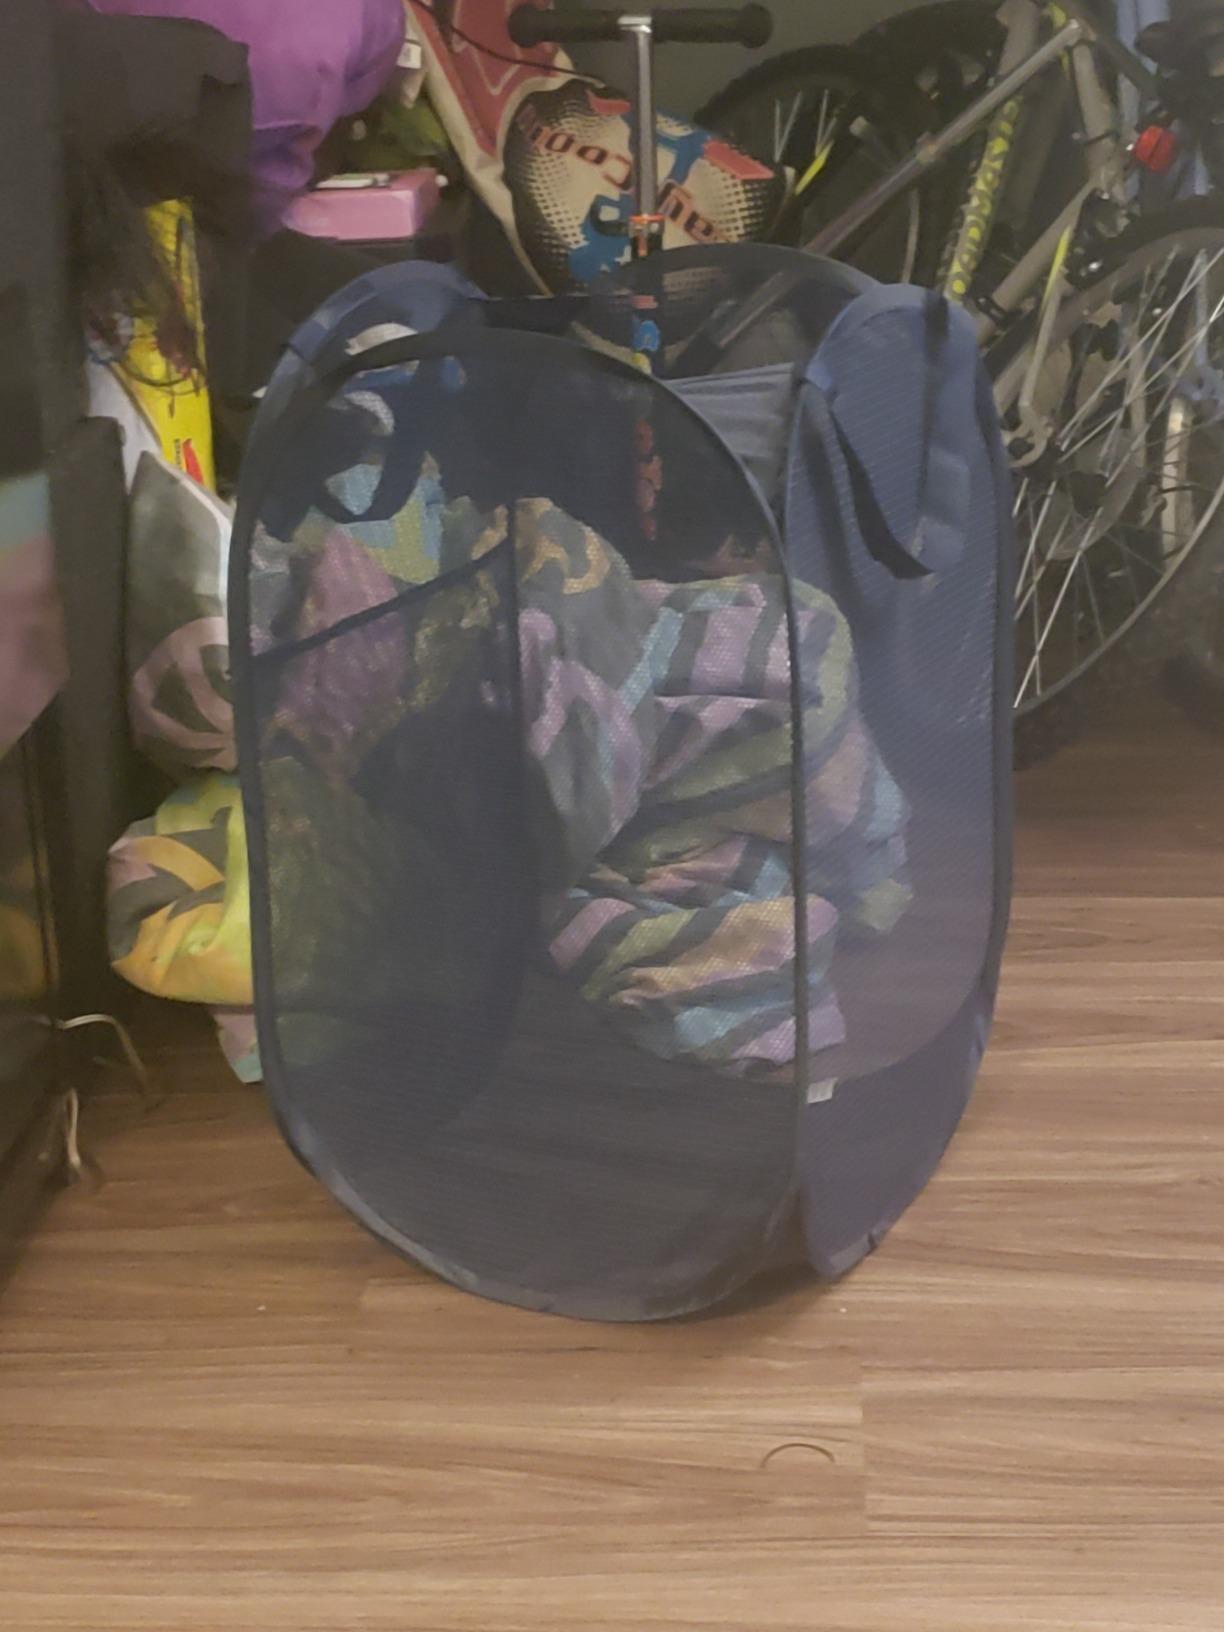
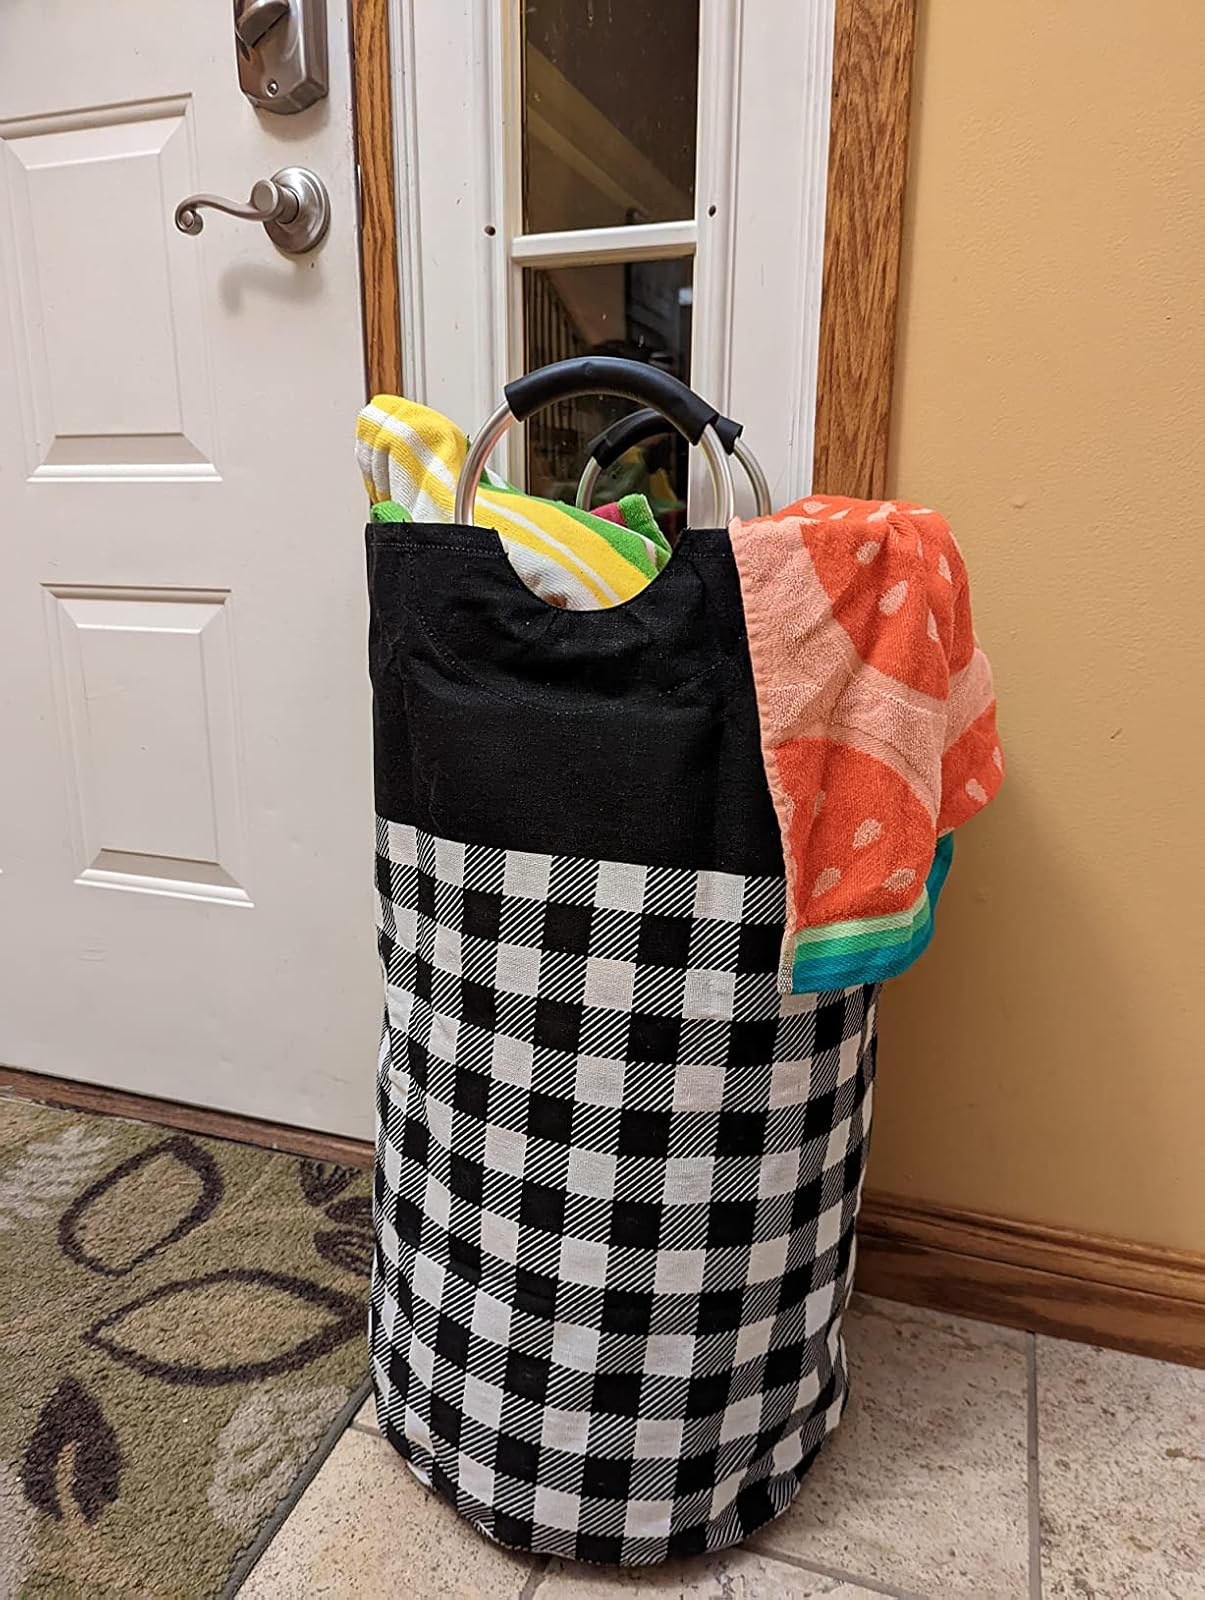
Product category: items_hamper
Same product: no